Pashtun tribes

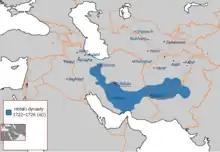
The Hotak Empire at its peak (1722–1729). It was established by the Hotak-Ghilji clan of the Bettani confederacy, and mainly encompassed parts of present-day Afghanistan, Iran, and Pakistan

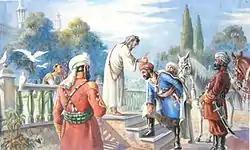
Coronation of Ahmad Shah Durrani ("Durr-e Durrānī"; the "founder of Afghanistan"), following a loya jirga held at Kandahar in 1747. The modern Durrani tribe is named after him

The origin of Pashtuns is unclear and obscure. The early ancestors of modern-day Pashtuns may have belonged to the old Iranian tribes that spread throughout the easternmost Iranian plateau, modern scholars have suggested that a common and singular origin is unlikely due to the Pashtuns historical existence as a tribal confederation. Various theories of varying credibility have been put forth, such descent from Saka, Hepthalites and Pakhtas. Often characterised as a warrior and martial race, their history is mostly spread among various countries of the eastern Iranian Plateau and the North West Indian Subcontinent. One theory suggests that the modern Ghilji lineages descended from the medieval Khalaj or Khilji tribe. Some Bettani lineages, however, are said to have descended in part from the medieval Ghorid people. The Bettani are named after their folkloric leader or ancestor, "Shaikh Bet Baba" (claimed to be among the first Pashto-language poets), who lived in the Altamur range, located between the Logar and Zurmat valleys. He is reported to have been buried in Ghazni.